Kösem Sultan

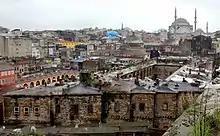
The Büyük Valide Han, the largest commercial building in Constantinople when it was built by Kösem Sultan in 1651, accommodated thousands of traveling merchants for more than 350 years.

According to Rycaut, the assassins then applied the cord for the second time, although the Ottoman renegade Bobovi, relying on an informant in the harem, claimed that she was strangled with her own hair. She is believed to have resisted with such force that blood from her ears and nose soaked the murderer's clothes. Once she had breathed her last, her body was dragged outside and shown to the remaining Janissaries, before being moved into a room in the corridor of the Kuşhâne Kapısı (Aviary Gate).